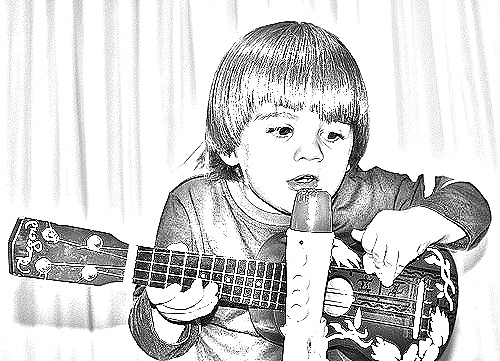
Portrait style: Sketch Portrait